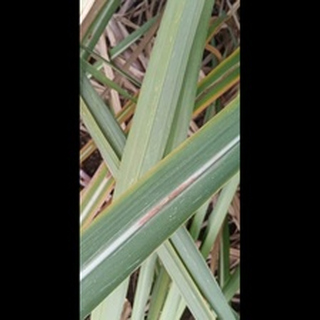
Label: sugarcane_red_rot